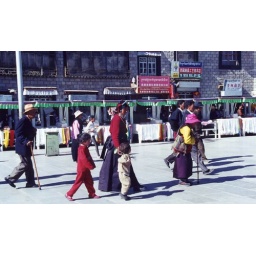
People, including a family and an elderly man and woman, walking along a market street near Jokhang Square.